Peter Graham (writer)

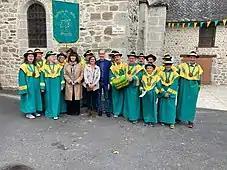
The inauguration of Place Peter Graham, with the Mayor and the Confrérie de la Châtaigne. Photo by Simon Caulkin

Graham played a founding part in the establishment of Mourjou's chestnut museum, the Maison de la Châtaigne. Housed in what had been Graham's barn, the museum is dedicated to celebrating and reviving the culture of a local speciality, Mourjou being set in the hilly, chestnut-covered area of "La Châtaigneraie" (Cantal). A tribute to his active local involvement, Graham officiated for many years as the first honorary Grand Maître de la Châtaigne.